Navy Island

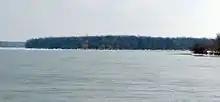
Navy Island in winter from Ontario shore

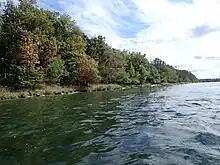
Shore of Navy Island

Navy Island was formed 10,000–12,000 years ago by the Wisconsin glaciation. The recession of the ice sheets in the area led to the formation of the Niagara River and the islands within it. Navy Island at the time was .